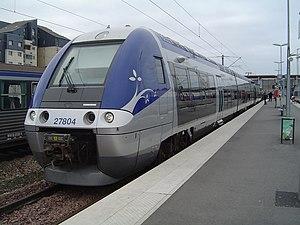
La gare de Saint-Malo est une gare ferroviaire française de la ligne de Rennes à Saint-Malo - Saint-Servan, desservant la ville de Saint-Malo, dans le département d'Ille-et-Vilaine, en région Bretagne. L'ancienne gare édifiée en 1864 est détruite et remplacée par une nouvelle en 2005, à l'occasion de l'électrification de la ligne pour l'arrivée du TGV Atlantique. Elle est implantée en un point central, proche des quartiers de Saint-Servan et Paramé. Le centre historique intra-muros est à une distance d'environ vingt minutes à pied.
Les Z 27500 sont des rames automotrices électriques de la SNCF, destinées au trafic TER.